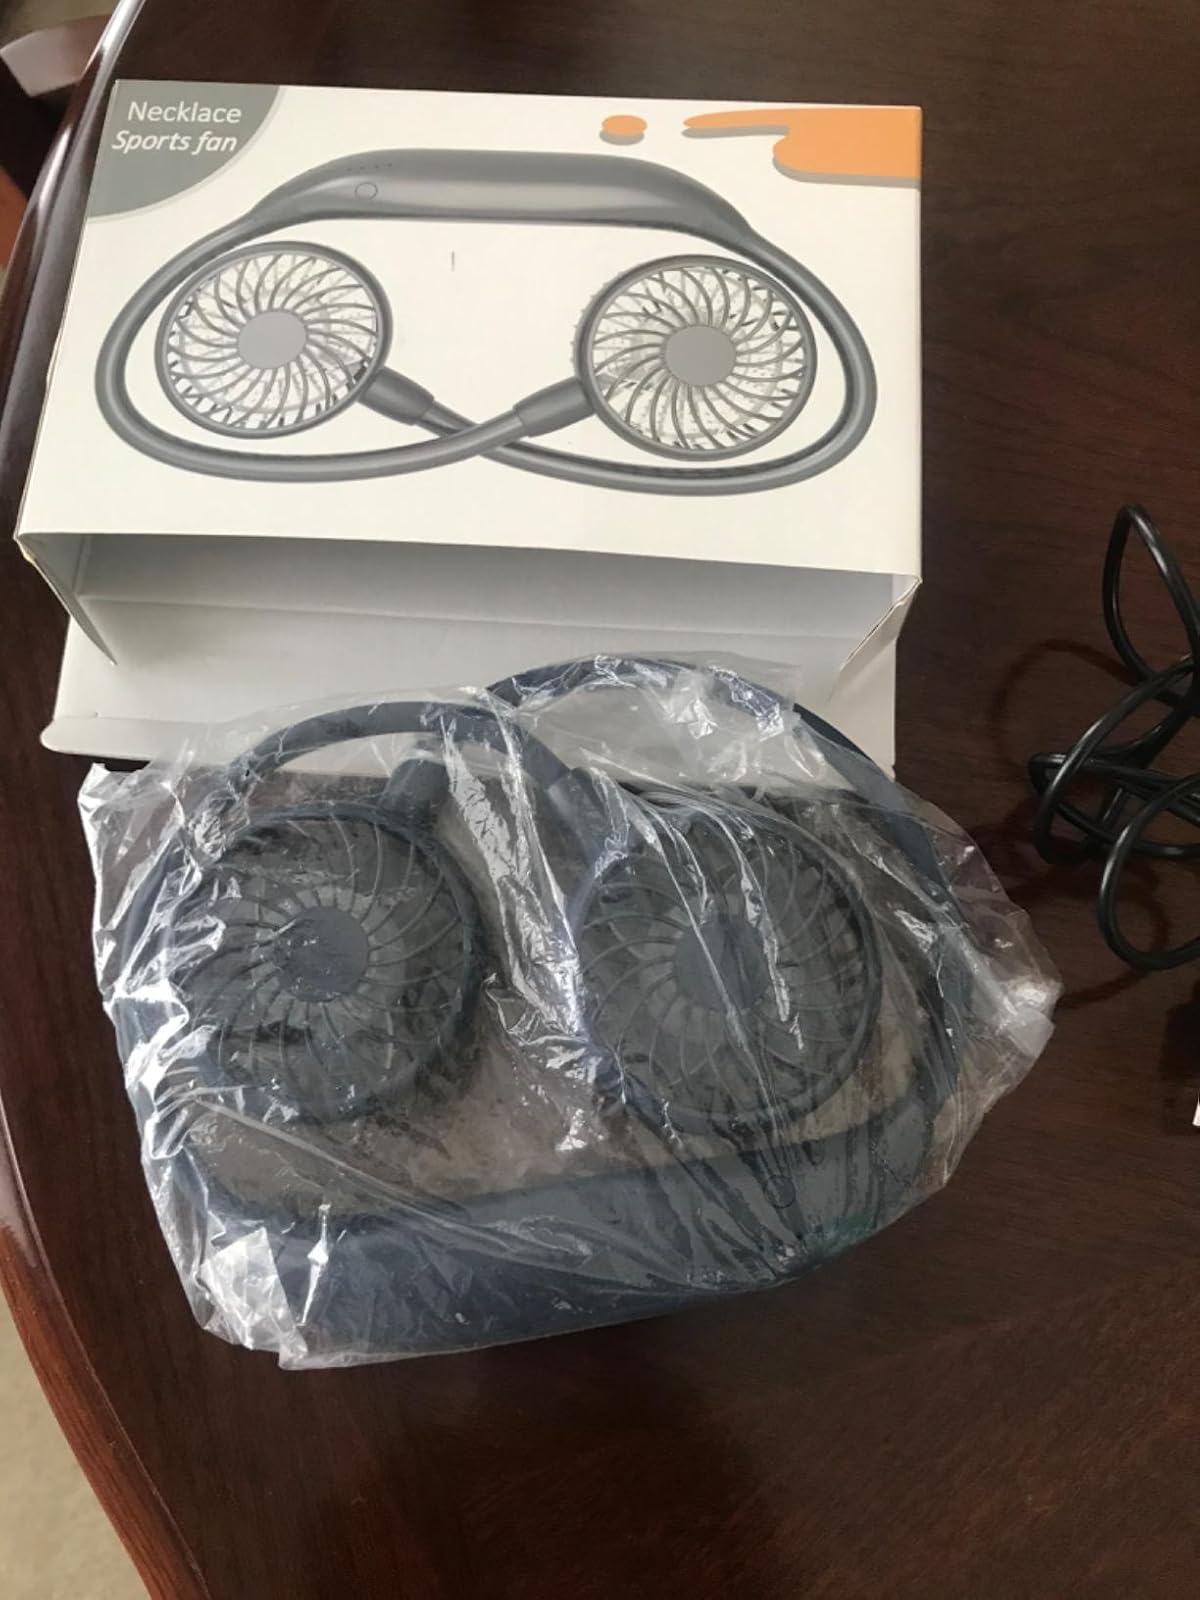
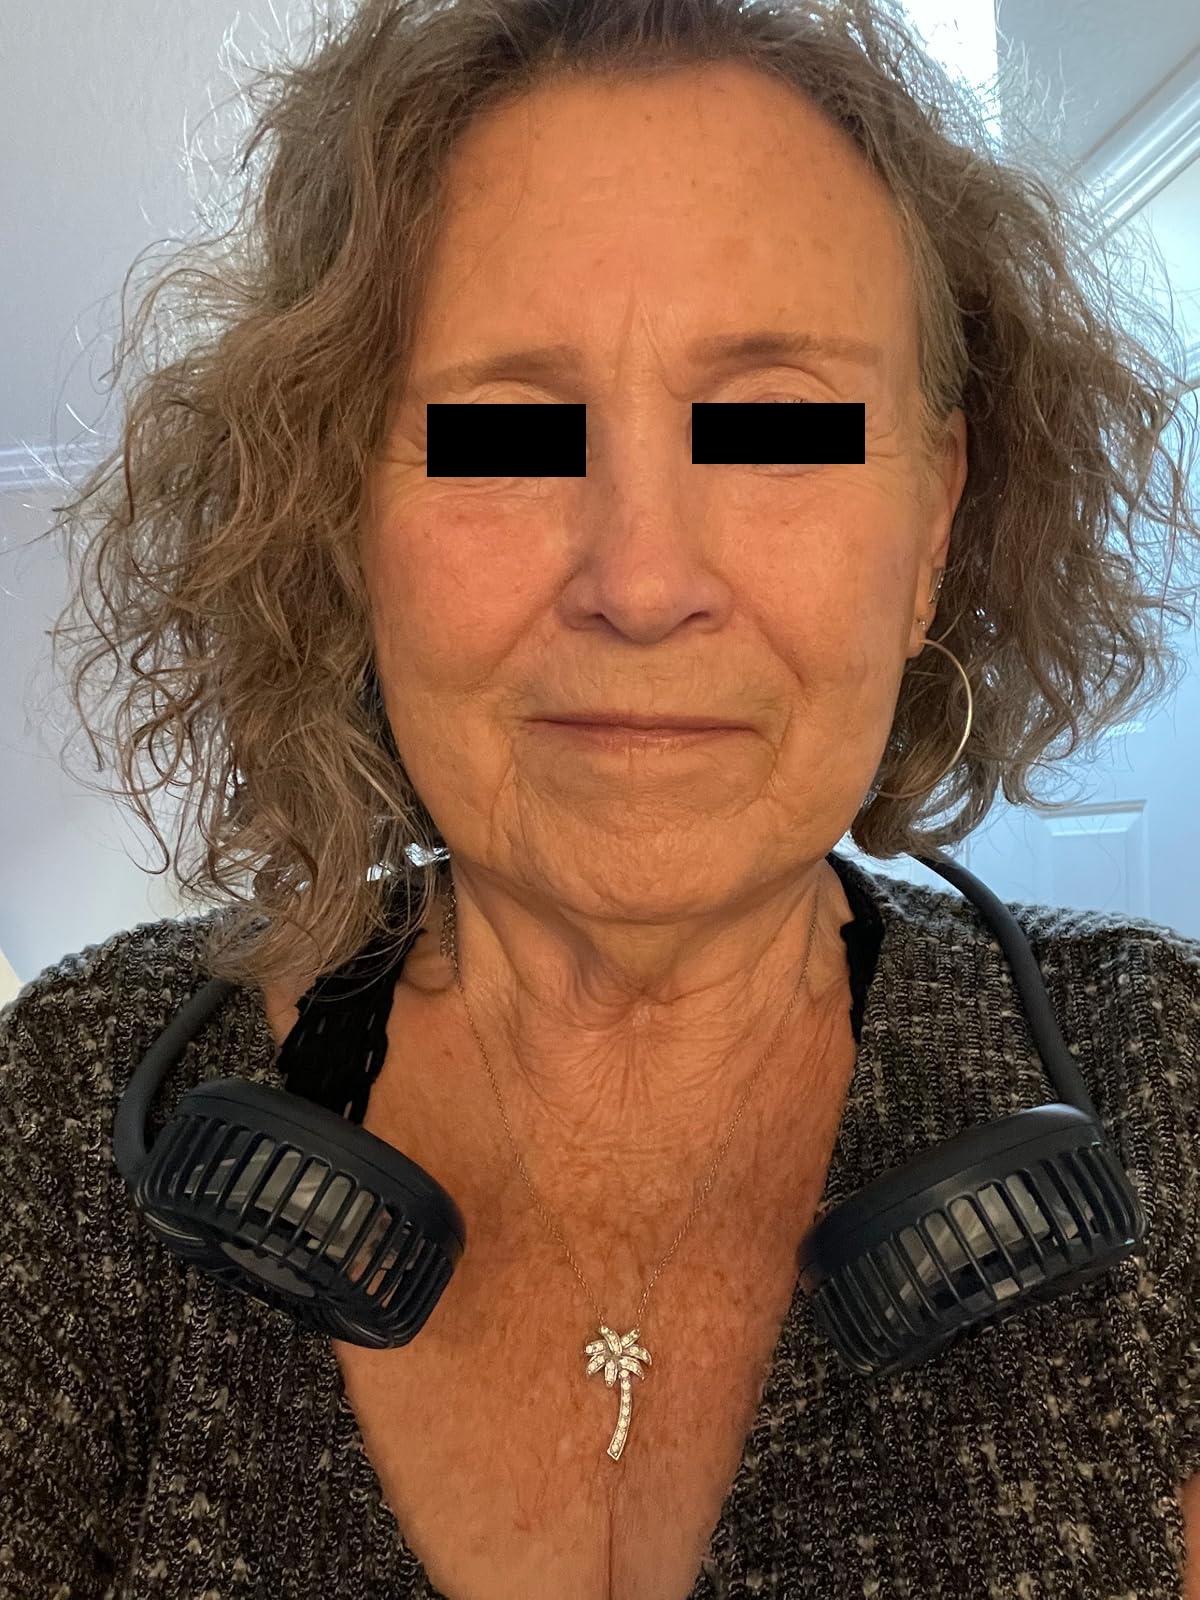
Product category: fan
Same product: yes